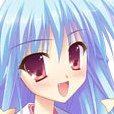
Portrait style: Anime Portrait